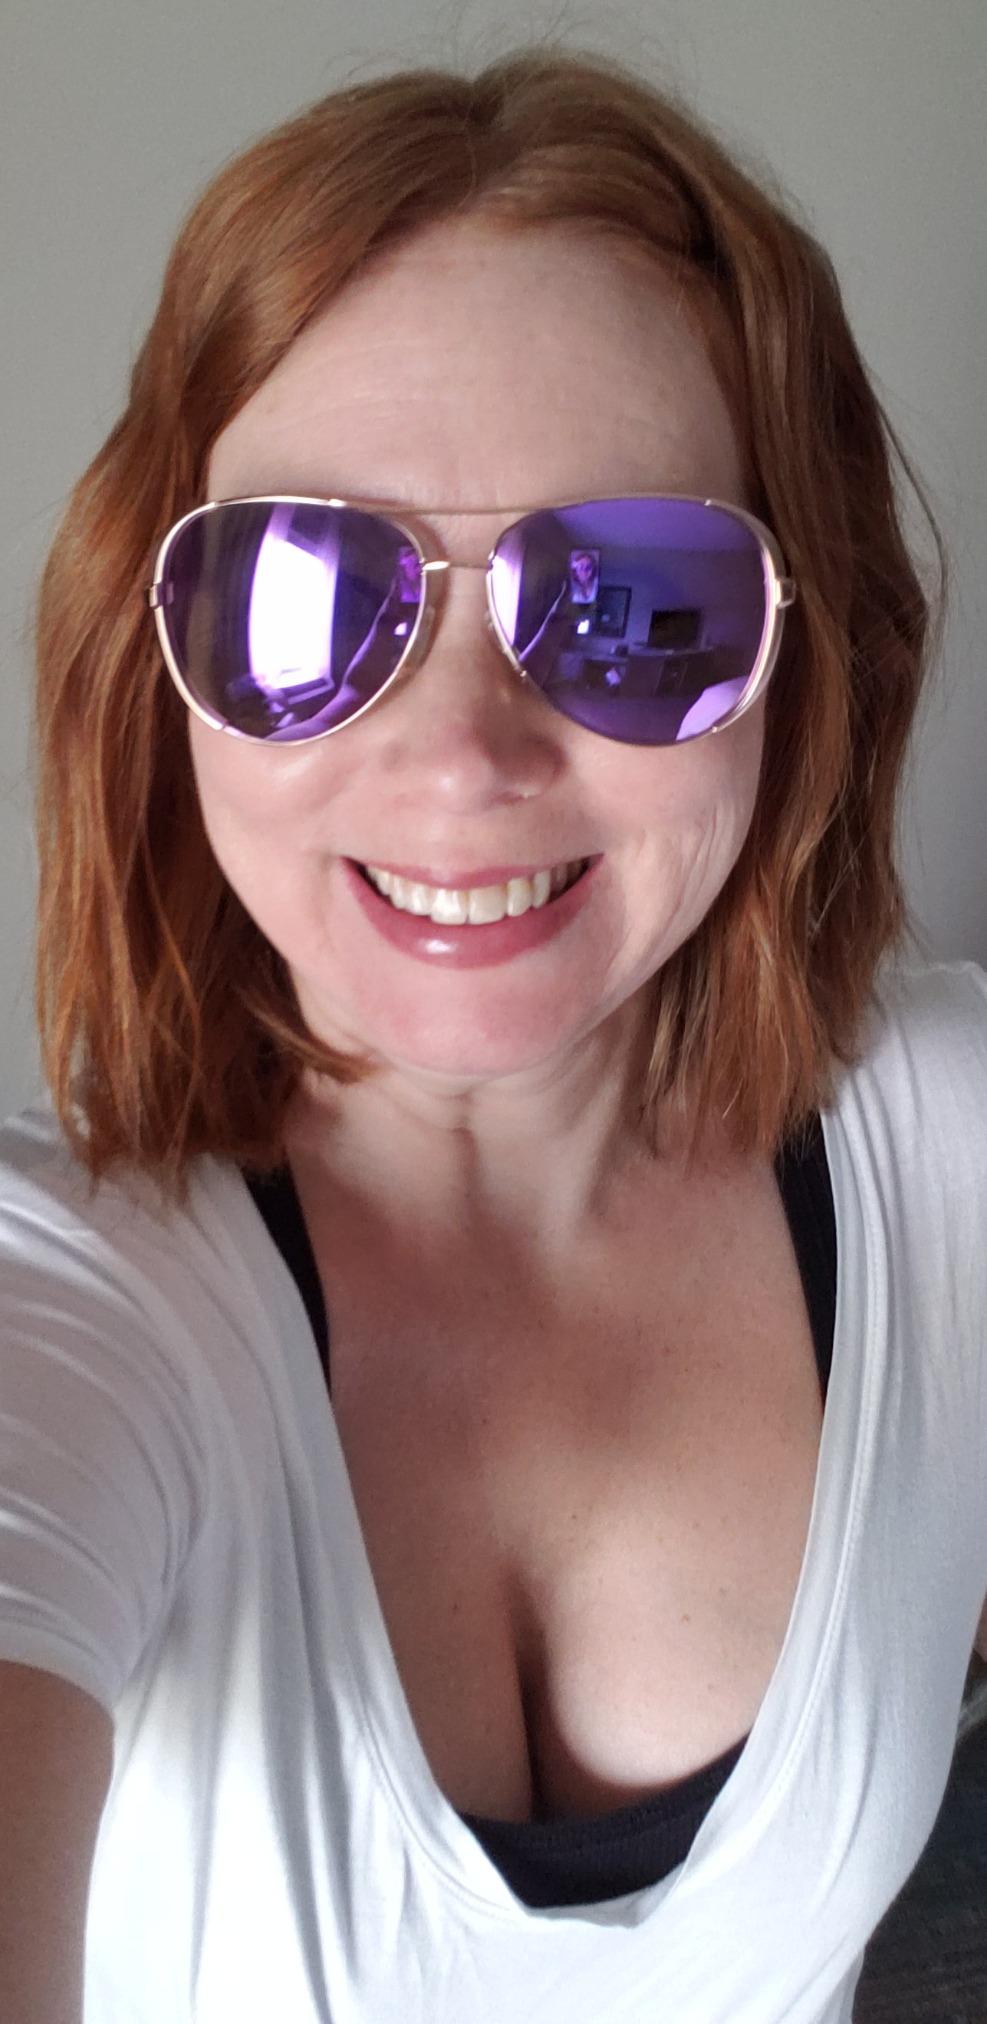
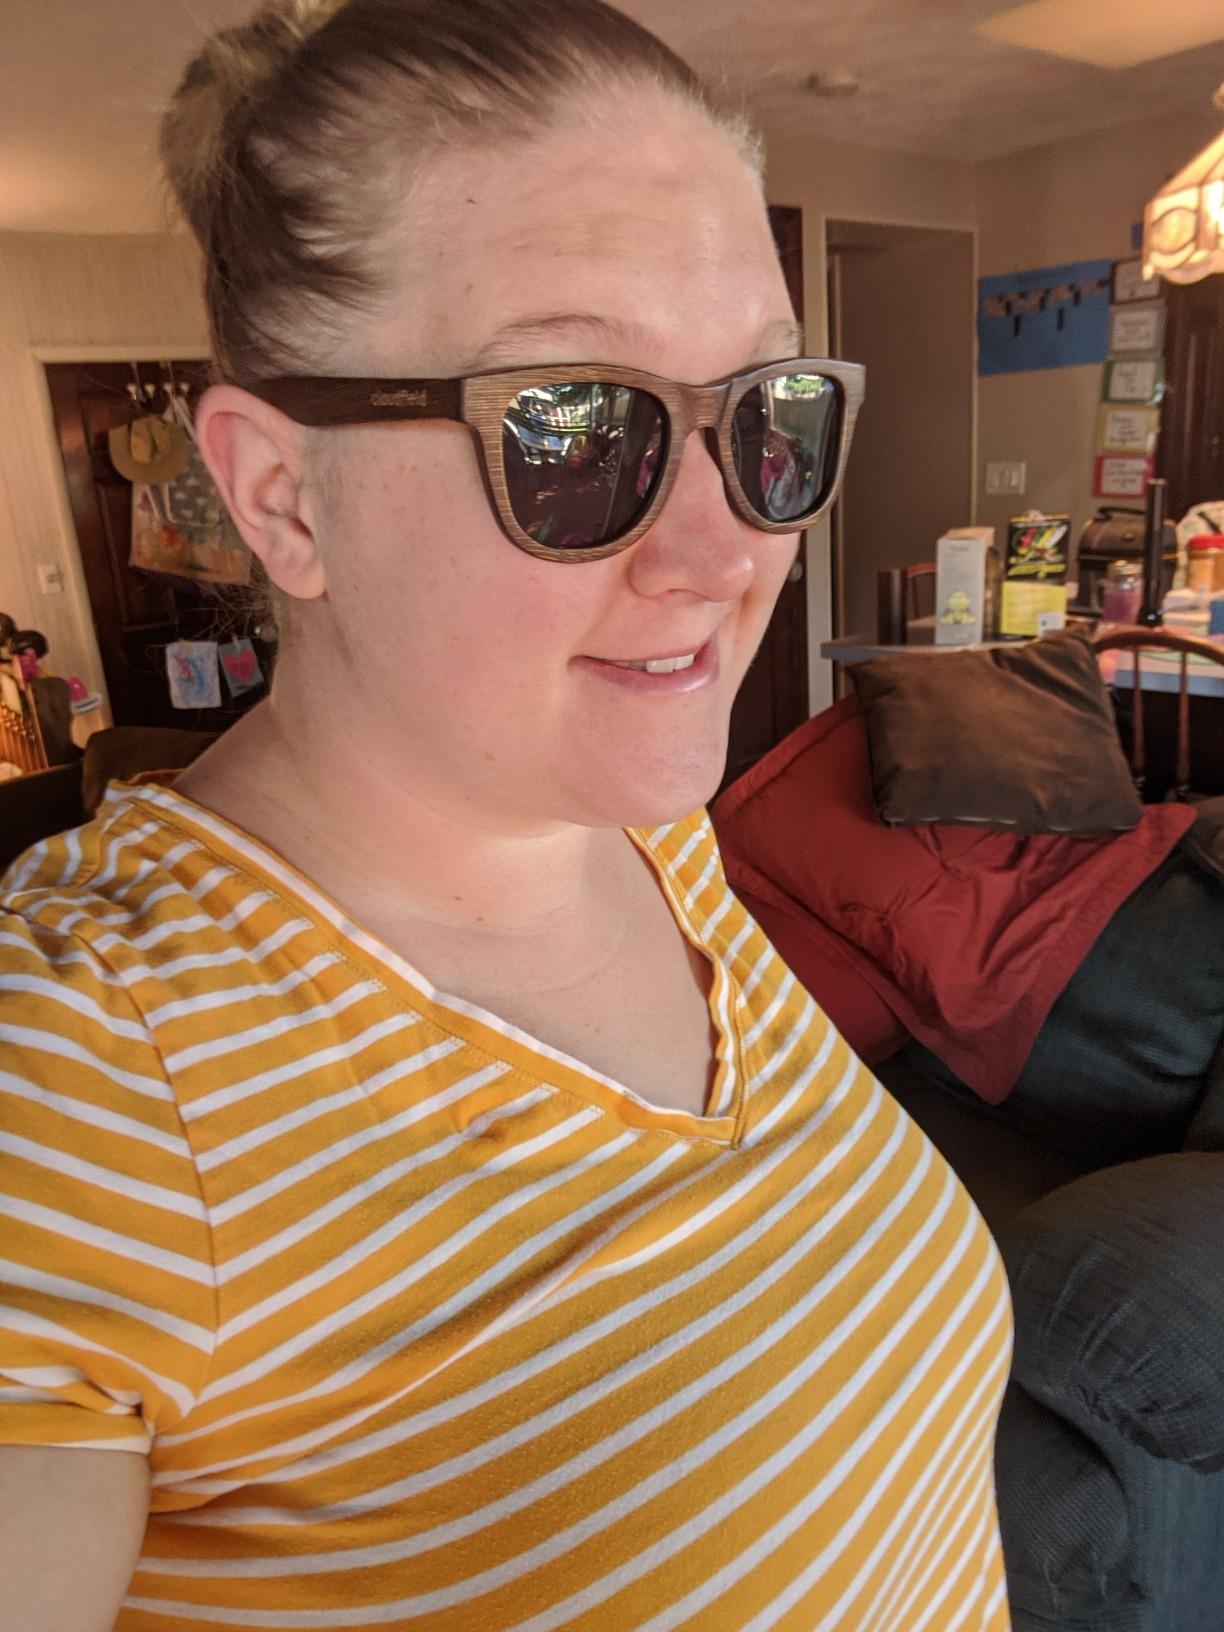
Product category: accessories_sunglasses
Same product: no